Tour of Flanders (men's race)

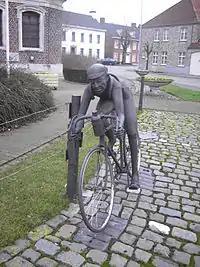
Statue in honour of Briek Schotte in Kanegem. Schotte won the race twice and holds a record 20 participations between 1940 and 1959.

In 1933, Van Wijnendaele involved the gendarmerie to control the plague of race-followers as much as possible, but to limited effect. The 1937 race was exceptionally chaotic with several accidents, causing race organizers to have the entire course secured by motorized police, in those days a revolutionary move. From then, the situation started to improve somewhat.